List of Mexican submissions for the Academy Award for Best International Feature Film

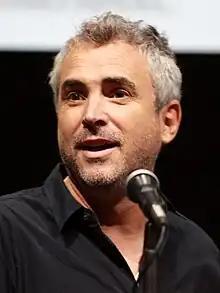
Alfonso Cuarón directed "Roma" (2018), Mexico's first film to win the award.

In 2018, Alfonso Cuarón's "Roma" became the first Mexican film to win the award. Also winning Best Cinematography and Best Director (both for Cuarón), while was also nominated for Best Picture (the first Latin American film to ever be nominated in this category), Best Actress for Yalitza Aparicio, Best Supporting Actress for Marina de Tavira, Best Production Design, Best Sound Editing and Best Sound Mixing.